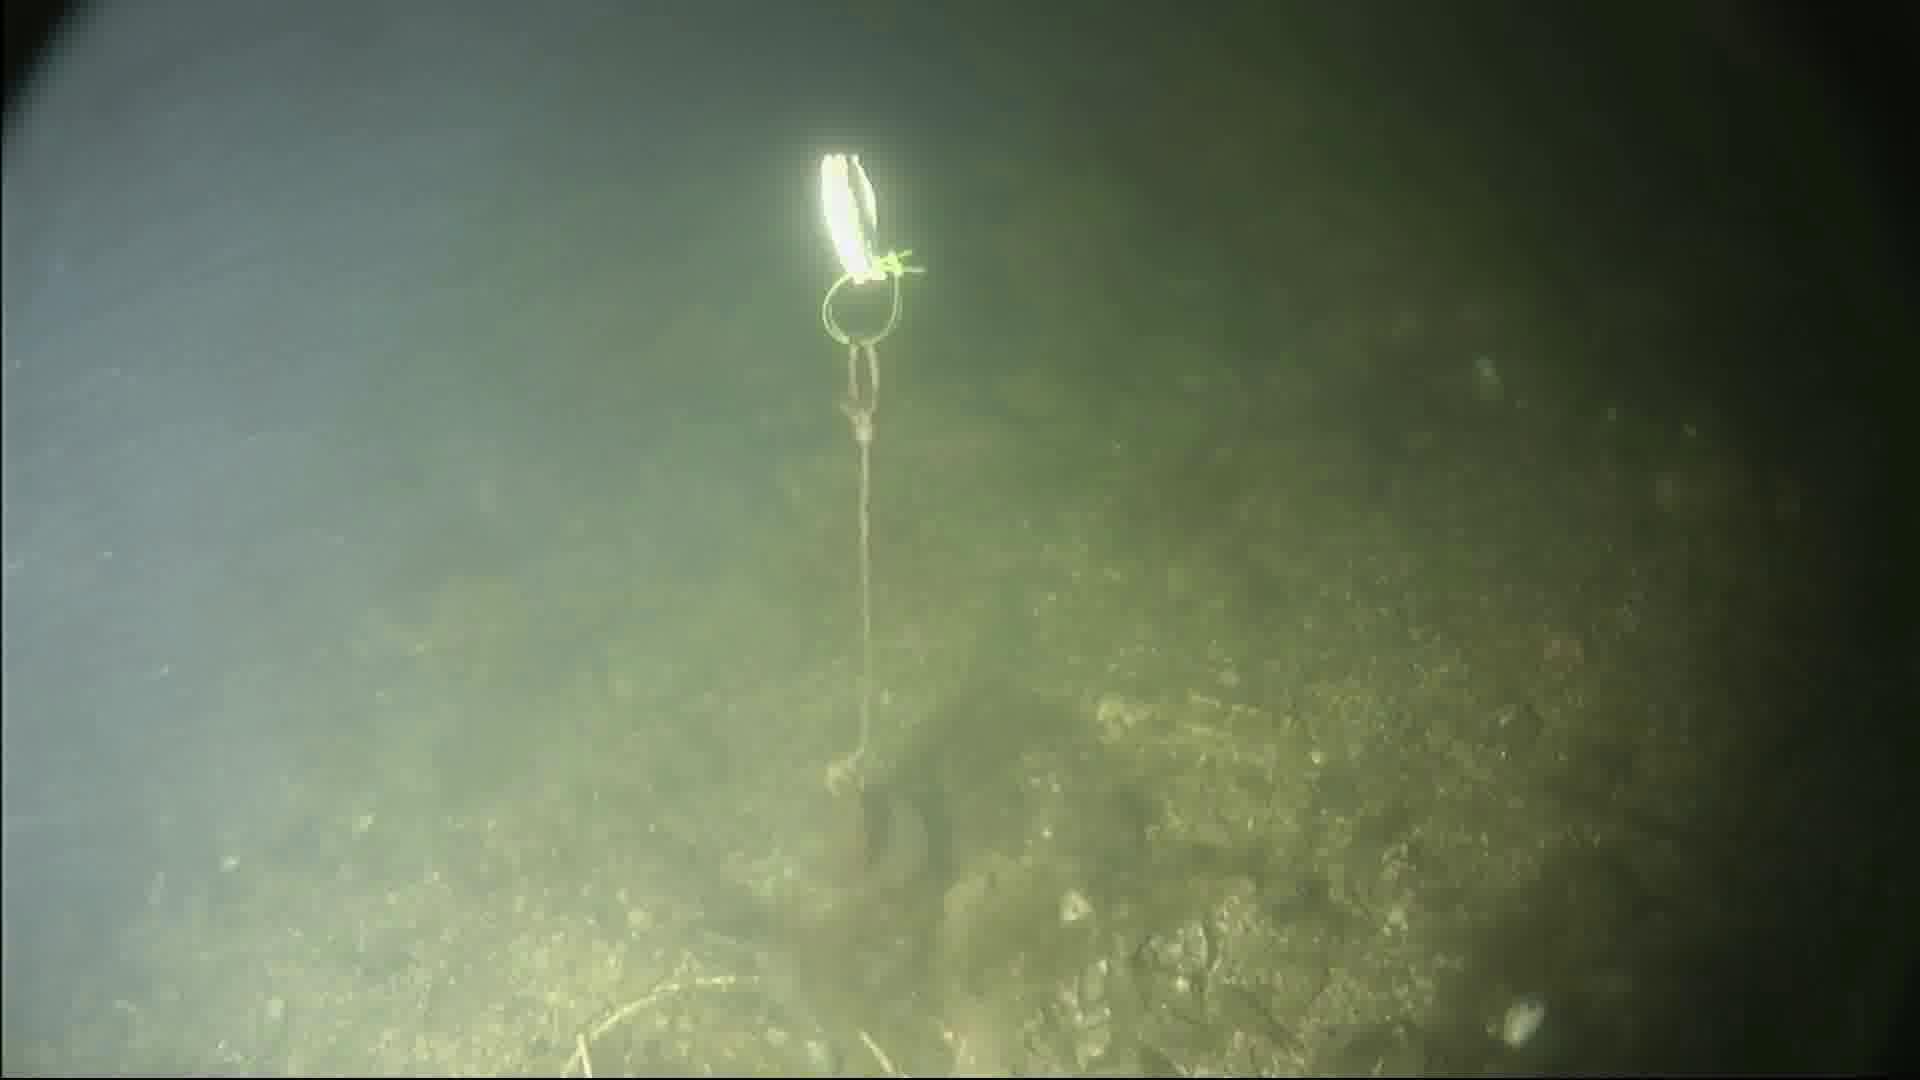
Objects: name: fish
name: crab